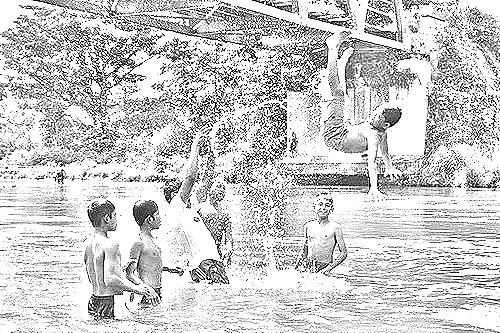
Portrait style: Sketch Portrait